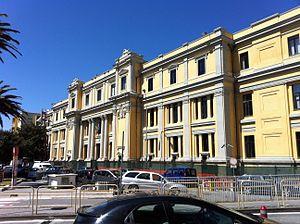
La Cour d'appel de Catanzaro est une des 26 cours d'appel italiennes, une des deux dans la région de la Calabre.